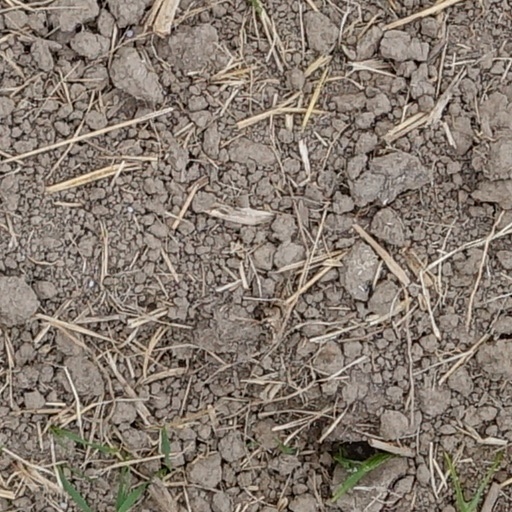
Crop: wheat